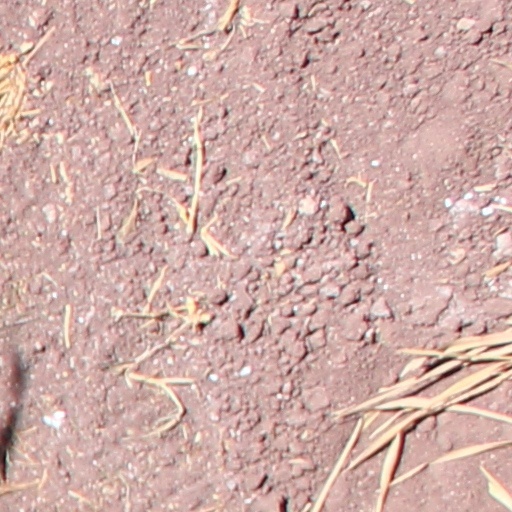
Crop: wheat